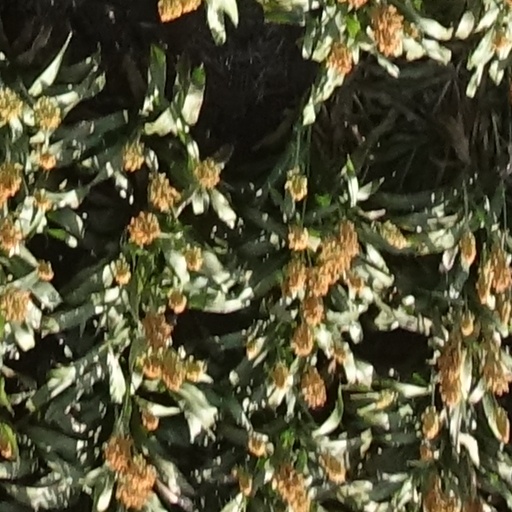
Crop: sorghum